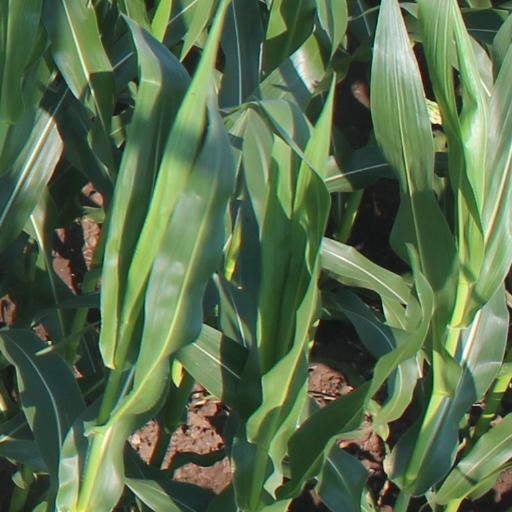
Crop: maize; corn